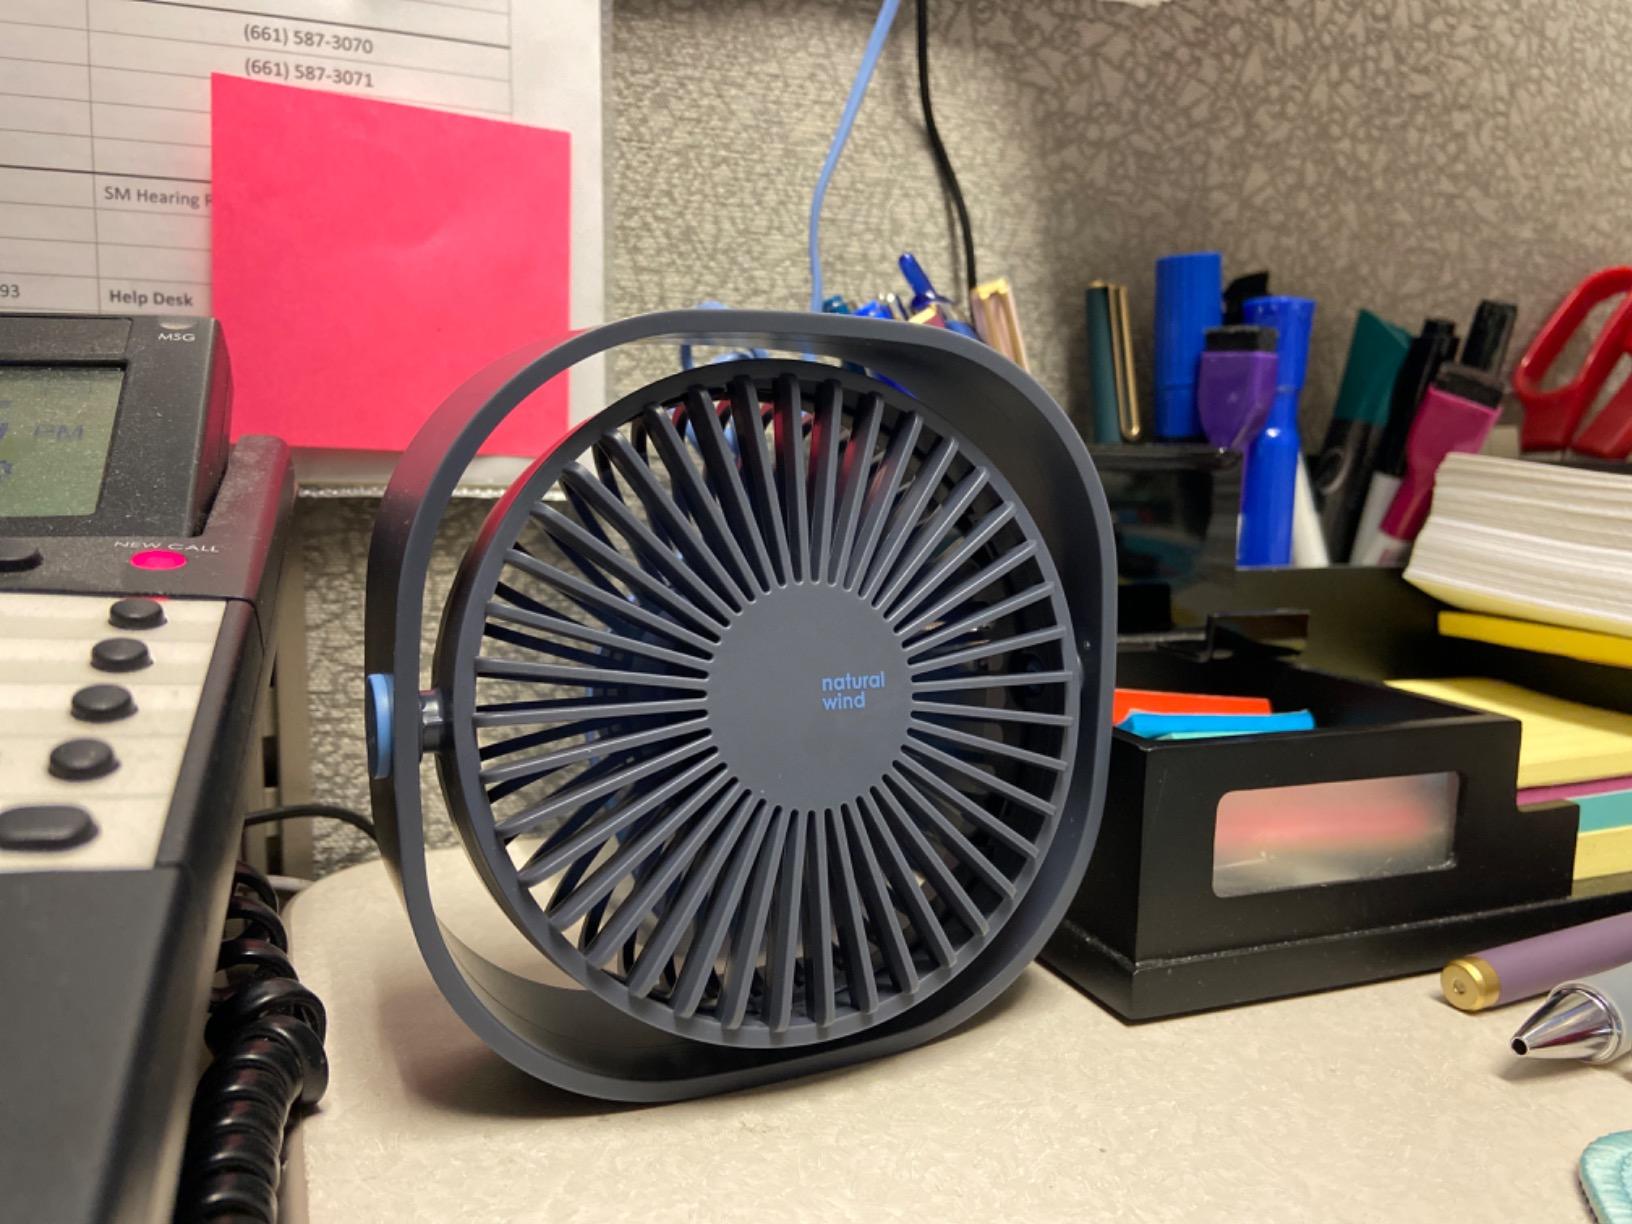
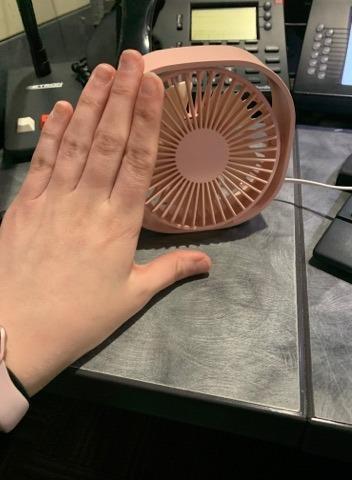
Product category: fan
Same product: no